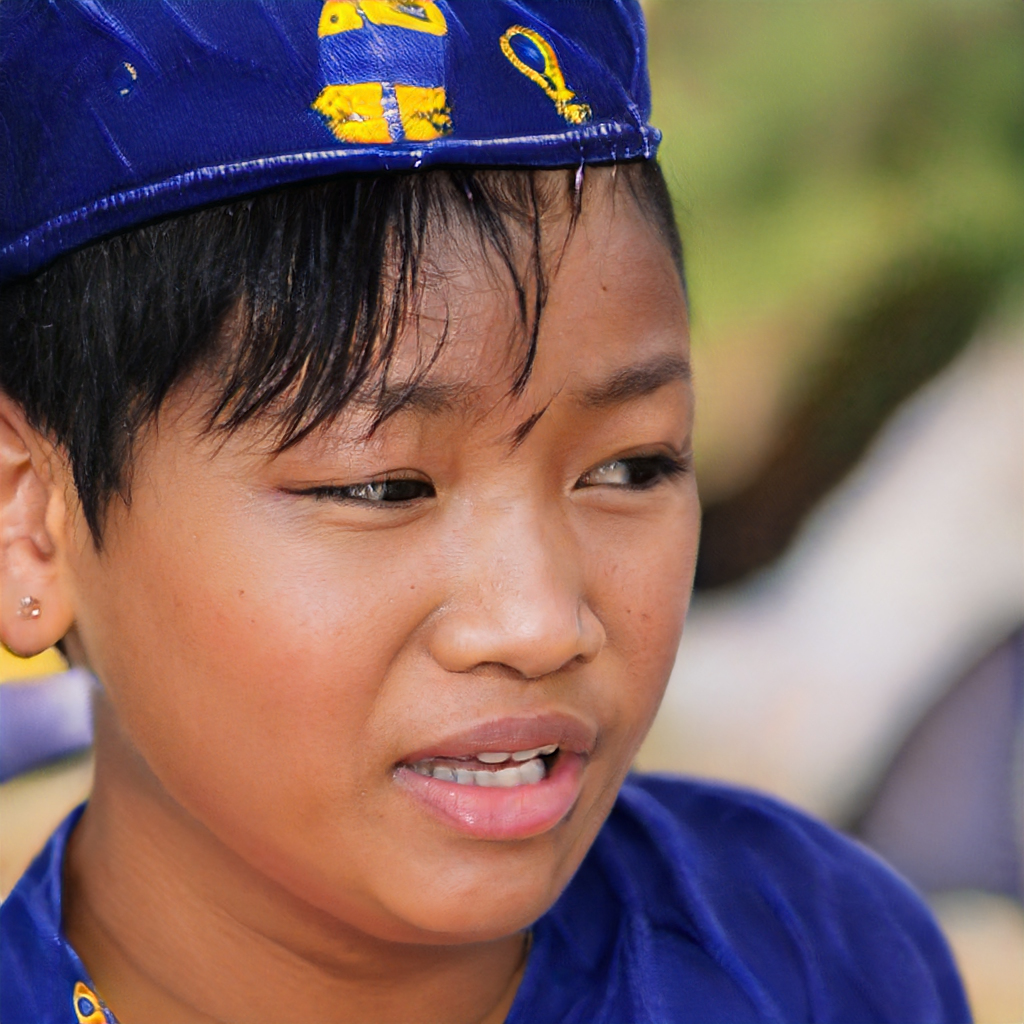
Label: Colored